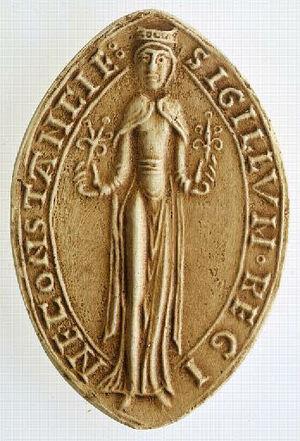
Moulage de la matrice du sceau de Constance de Castille, reine de France, seconde femme du roi Louis VII le Jeune. Légende en latin
Constance de Castille, infante de Castille, est reine des Francs par son mariage avec le roi Louis VII le Jeune. Elle est fille d'Alphonse VII, roi de Castille et de León et de Bérengère de Barcelone.